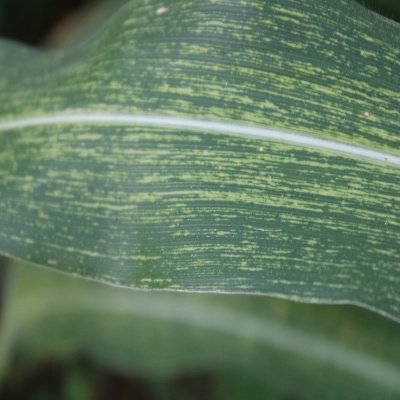
Crop: Maize
Condition: streak virus